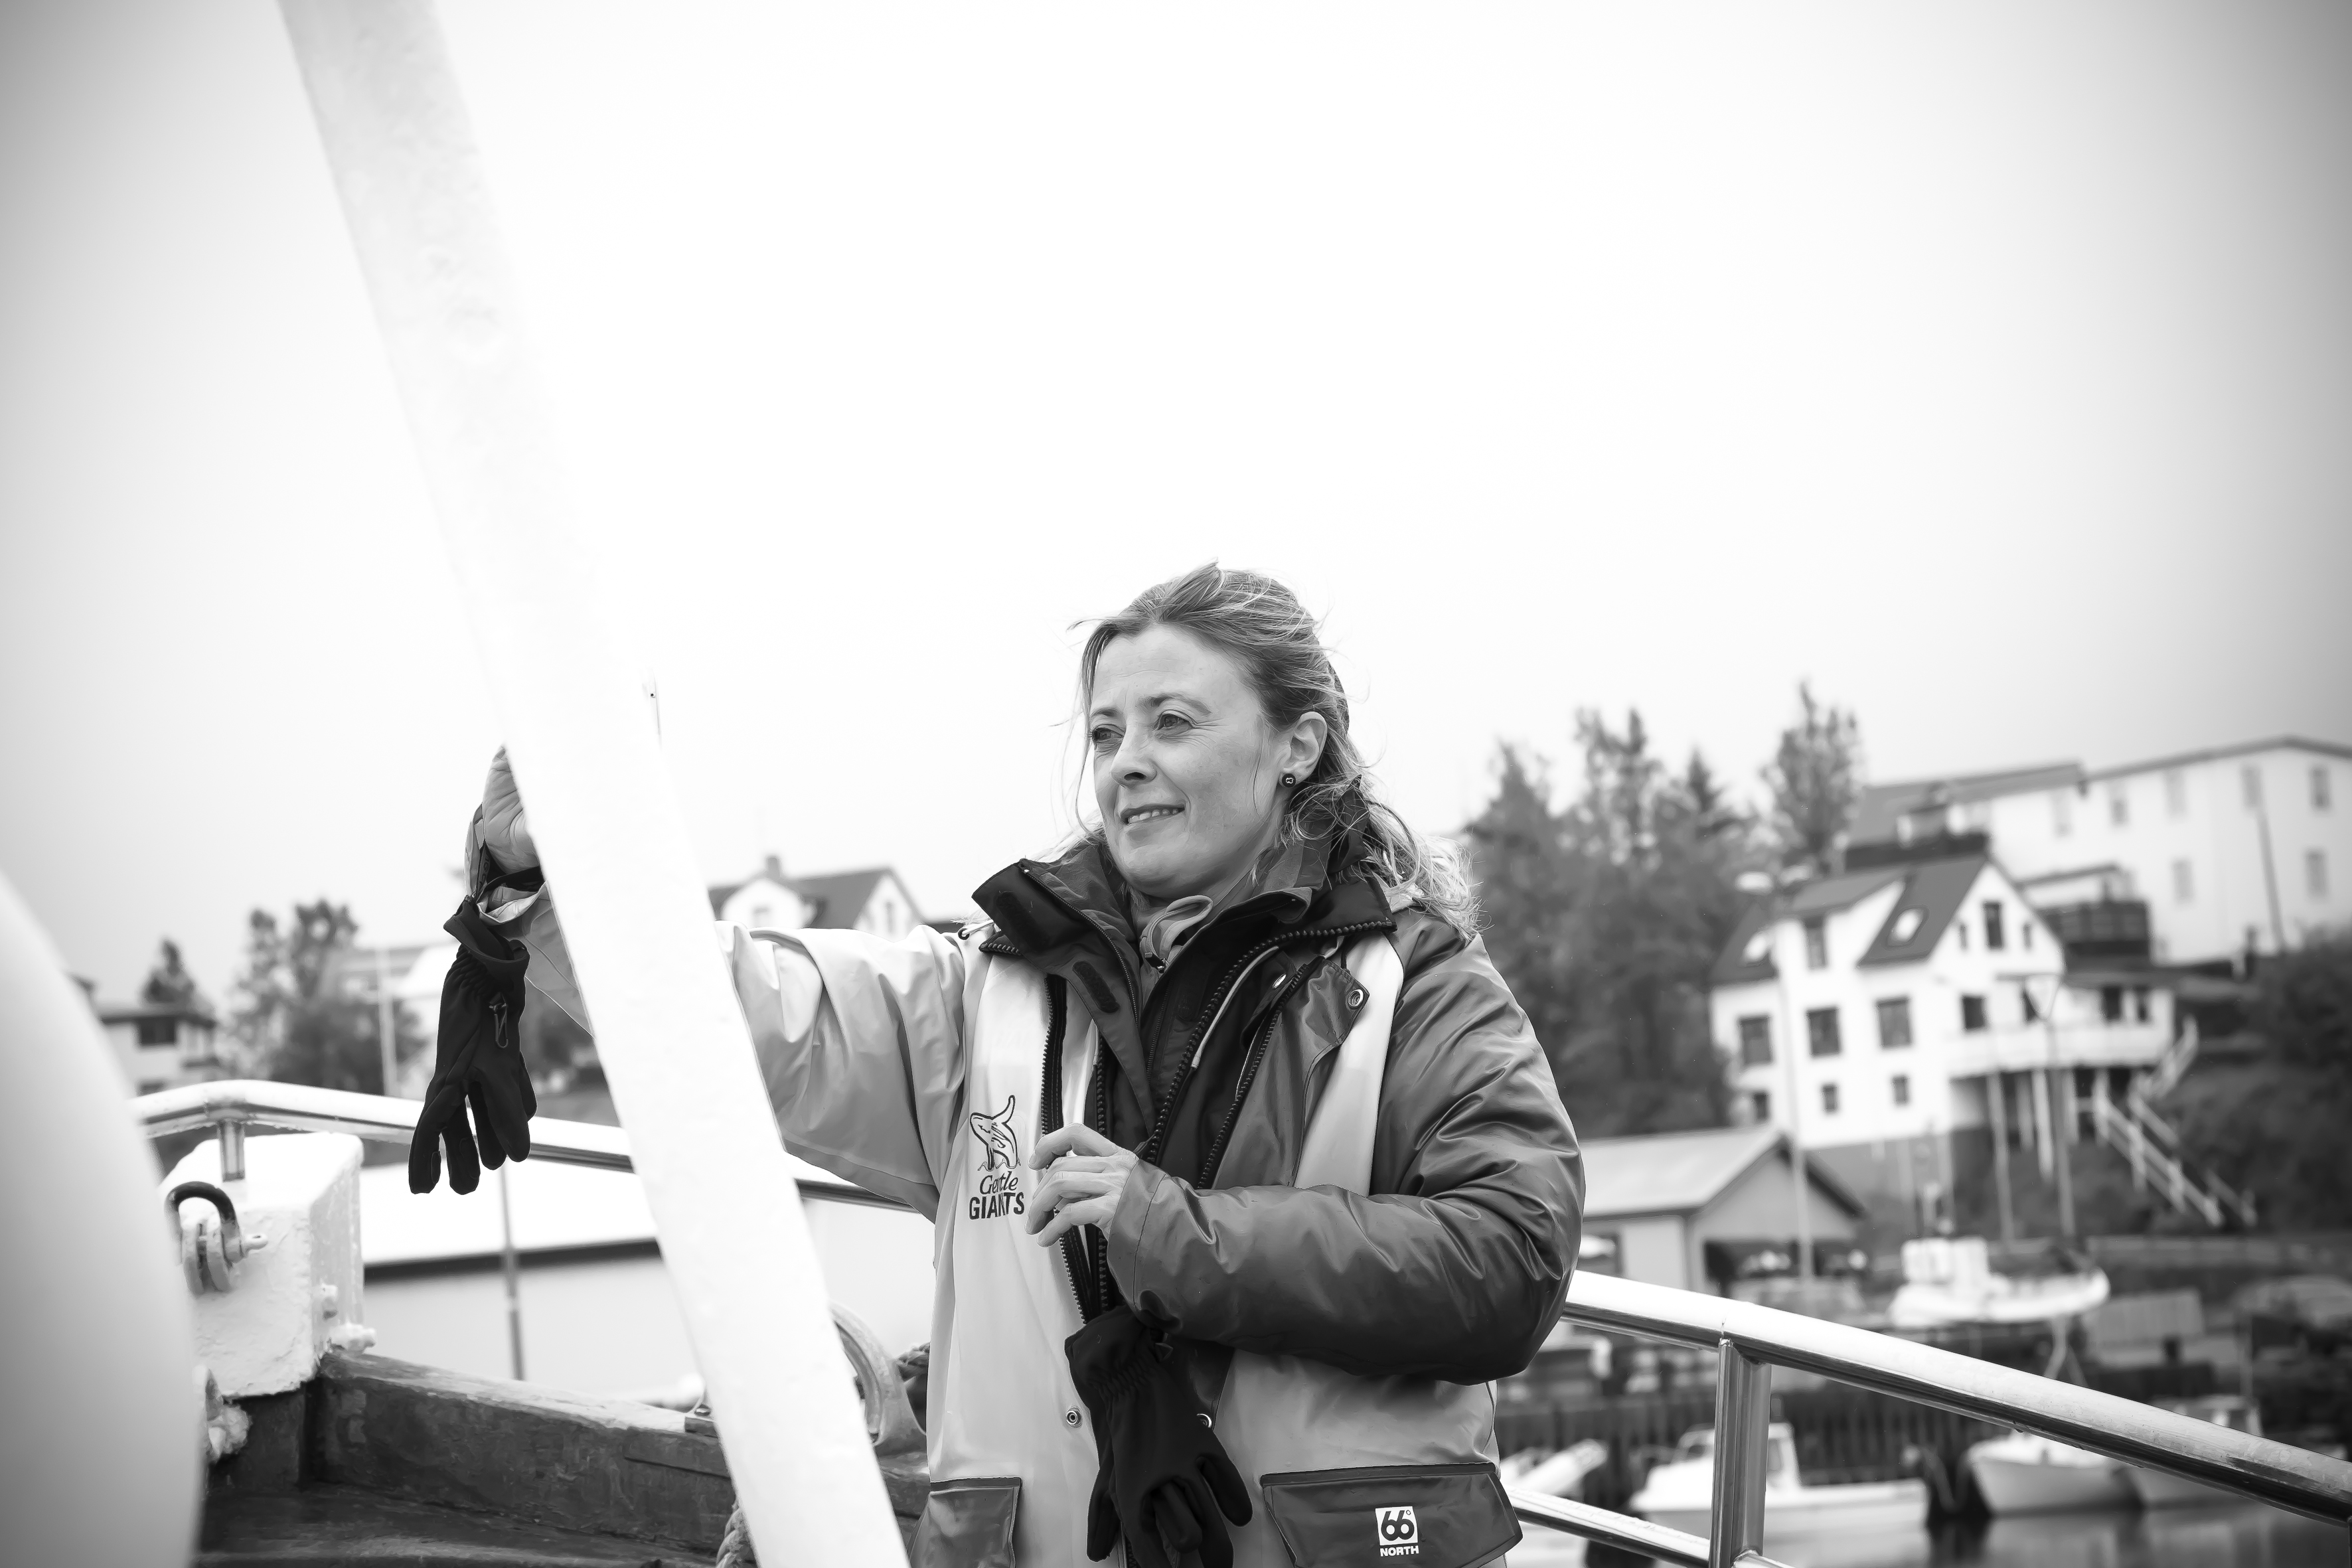
black and white, white, photography, travel, fujifilm, iceland, monochrome, bw, blackandwhite, blackwhite, is, ngc, photograph, fuji, fujixt1, fujix, noireblanc, monochrome photography